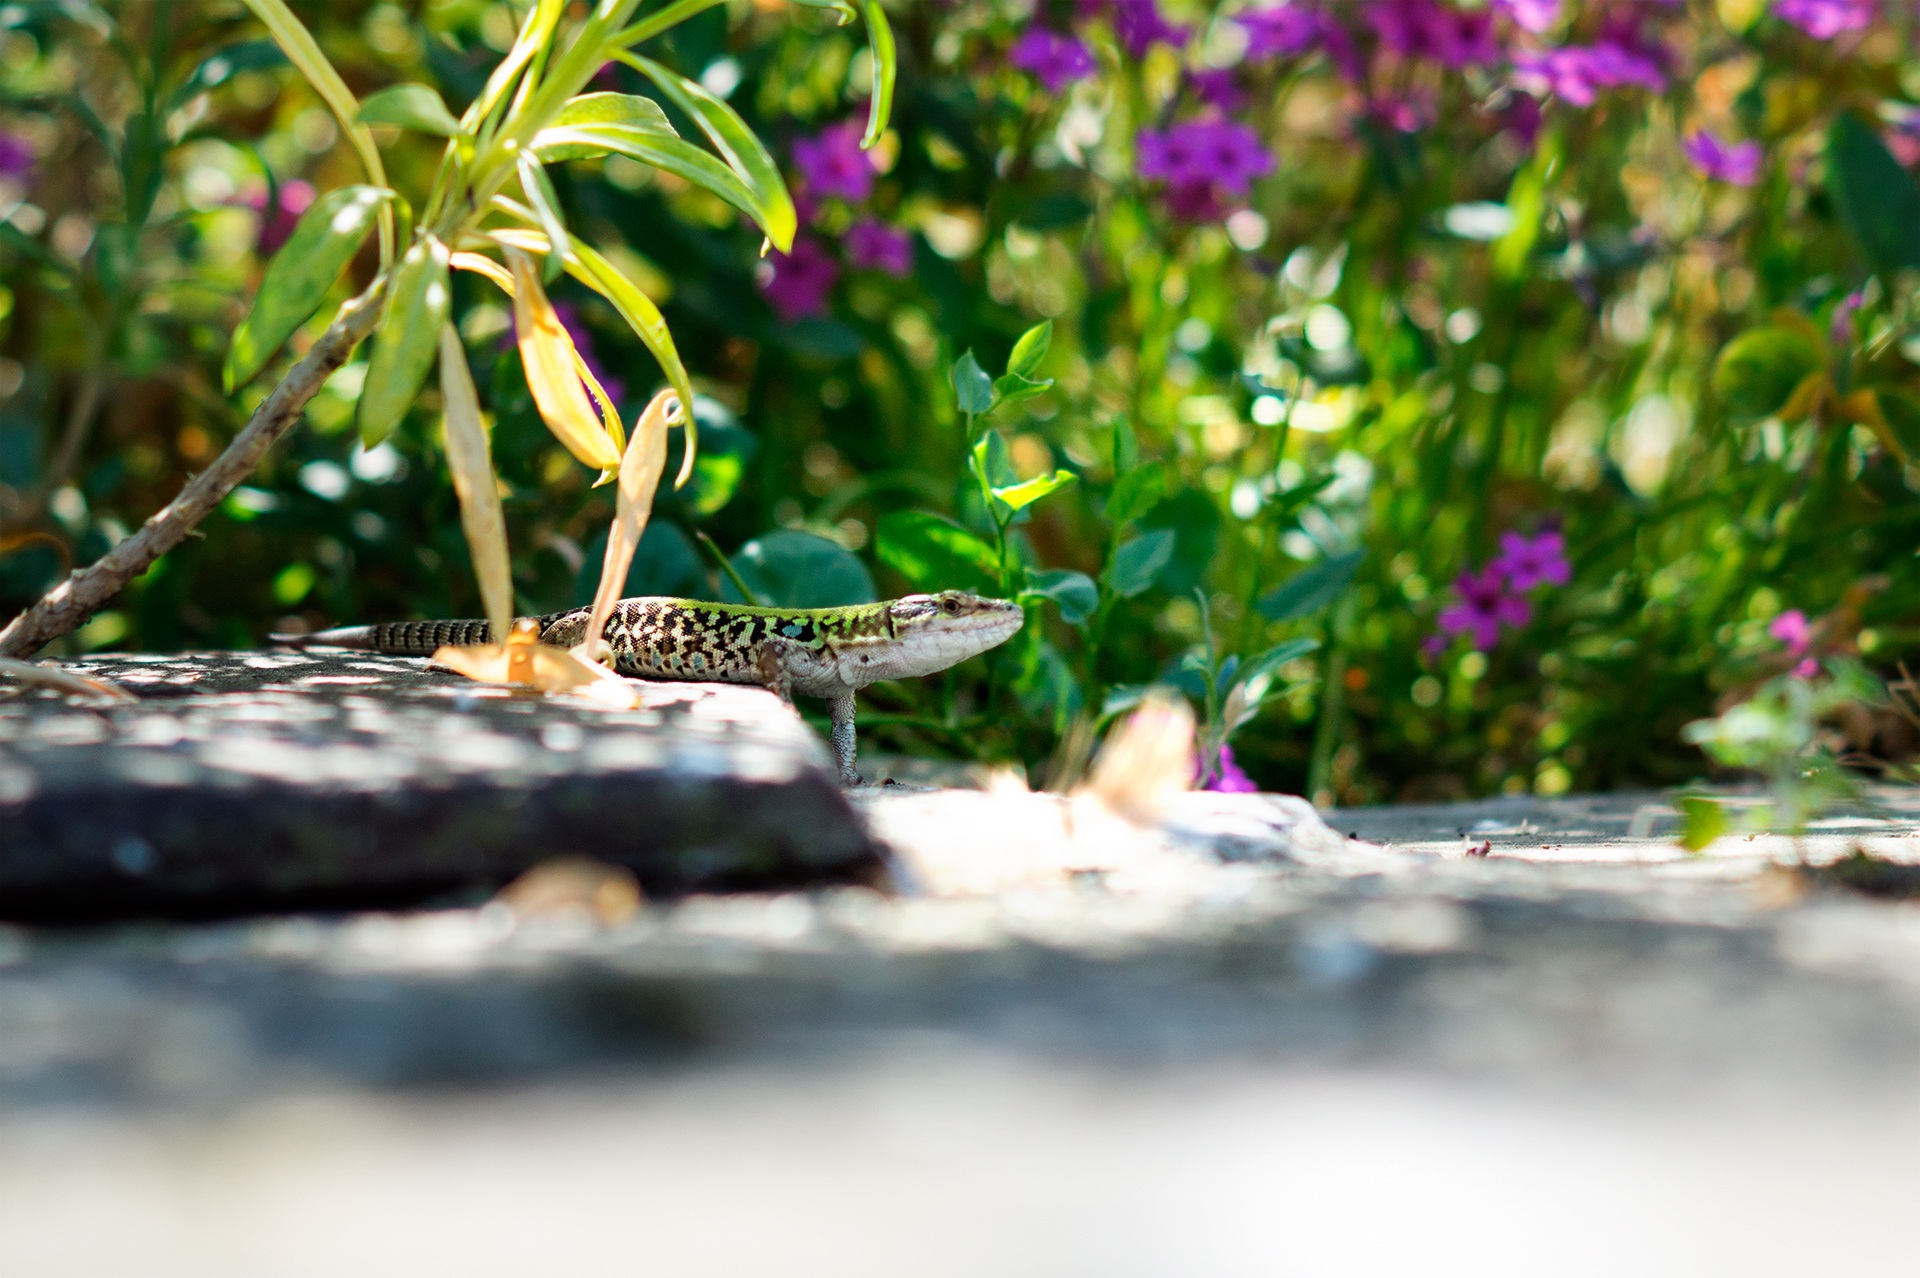
nature, branch, leaf, flower, animal, wildlife, botany, reptile, amphibian, fauna, lizard, stare